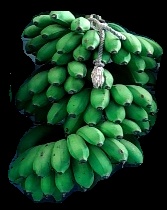
Variety: rasbale
Grade: grade2